Yogi Adityanath: The Rise of a Saffron Socialist

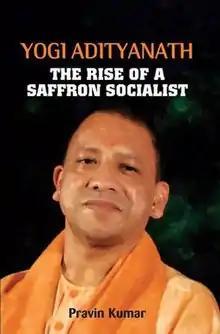
Biography's Cover

Yogi Adityanath: The Rise Of A Saffron Socialist is a biography on Uttar Pradesh chief minister Yogi Adityanath authored by The Times of India Resident Editor in Lucknow, Pravin Kumar. It traces the journey of transformation and evolvement of Ajay Mohan Singh Bisht from Pauri in Uttarakhand to Yogi Adityanath of Goraksha Peeth in Gorakhpur, to the Parliament of India in New Delhi, and finally to the chief minister's post in Lucknow. The book is published by Times Group Books. The first copy of the book was presented to Yogi Adityanath on 24 November 2017. The book was released at the Times Literature Festival in New Delhi on 26 November 2017.